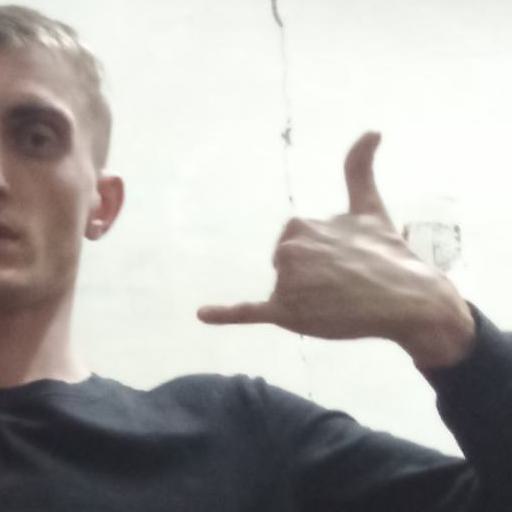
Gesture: call